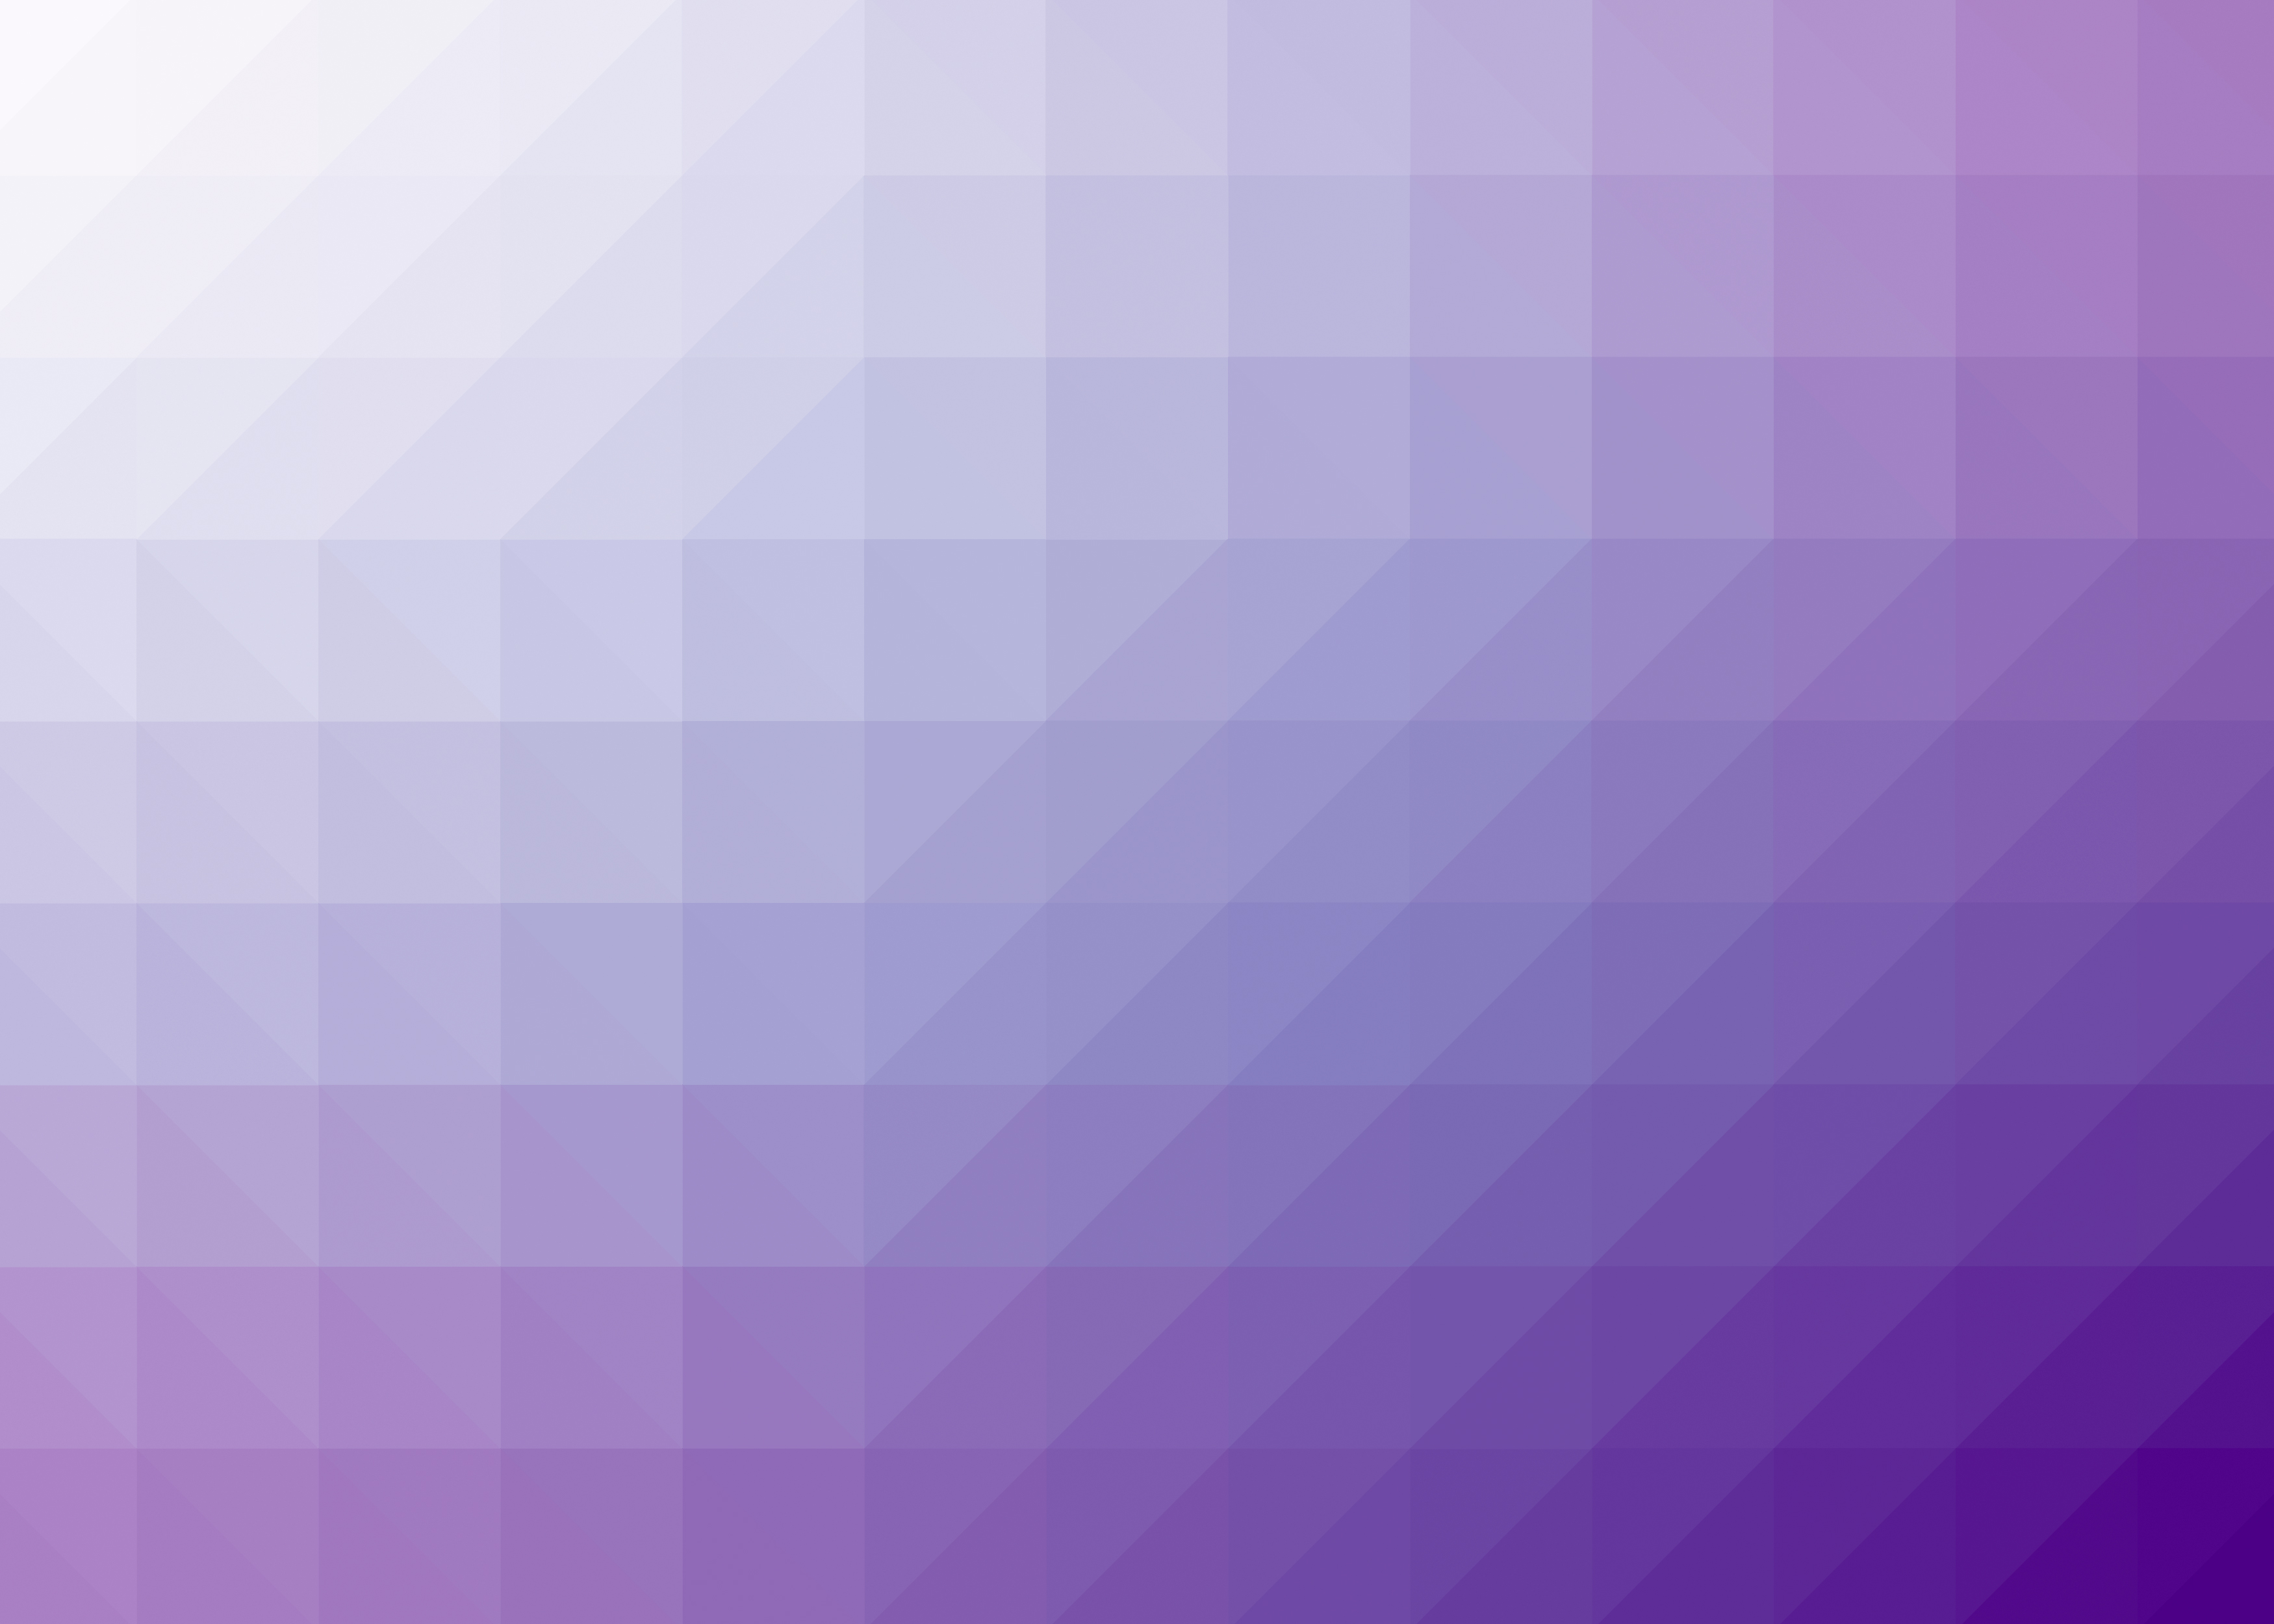
violet, blue, purple, lilac, magenta, pattern